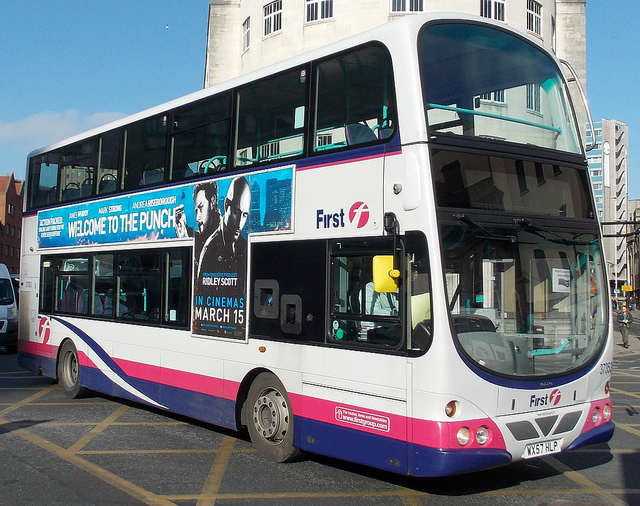
A double decker bus has a movie advertisement on the side.

A double decker bus sits at a marked area of a downtown area.

A double-decker bus is parked in a parking lot.

A large white double decker bus parked at a bus stop.

A white,blue, and pink double decker bus on the road.